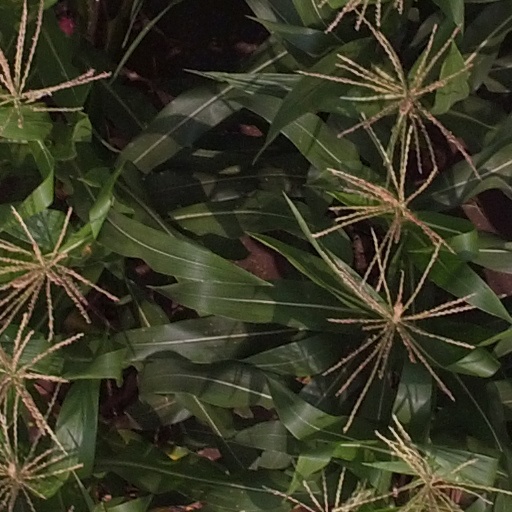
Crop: maize; corn